Christopher Evans (outlaw)

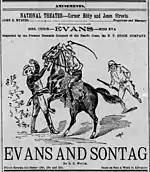
Advertisement for "Evans and Sontag" in the "San Francisco Examiner", 1893

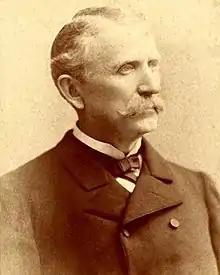
Wells Fargo Detective James B. Hume

On August 4, 1892, Chris Evans and John Sontag returned together to Visalia. George had also returned separately earlier that morning, after deciding to make his own trip to Fresno the previous night to meet a girlfriend. Upon his arrival in Visalia that morning, George rented a room at the Palace Hotel. The following day, August 5, the Evans family began preparing for their annual trip to the Redwood Ranch. This trip was usually made at the end of spring, to escape the valley heat during the summer, but Chris and John had been so busy that the trip had been delayed.